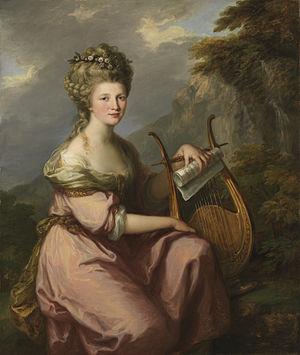
Angelica Catherina Kauffmann, née le 30 octobre 1741 à Coire et morte le 5 novembre 1807 à Rome, est une artiste peintre autrichienne.
La peinture avec partition musicale est une typologie rare en peinture, laquelle comporte l'évocation de la musique par la présence dans sa composition d'une partition musicale. Elle est présente dans de nombreuses écoles picturales. L'usage de la notation musicale en peinture, qui est approprié dans les peintures avec des musiciens et avec des instruments musicaux, devient symbolique dans la nature morte, dans le trompe-l'œil et dans la vanité et se transforme parfois en pur élément graphique dans des œuvres modernes et contemporaines.